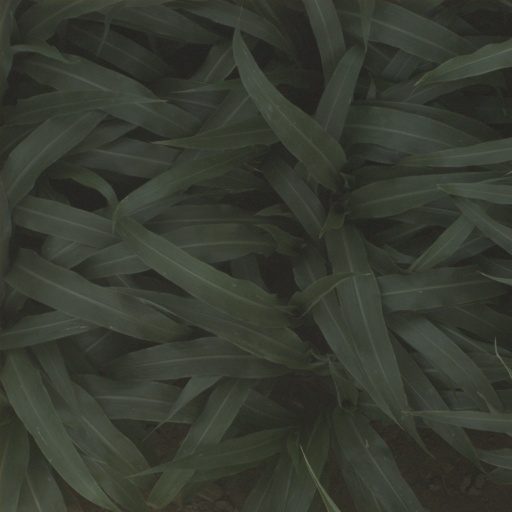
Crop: sorghum